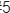
Number: 5